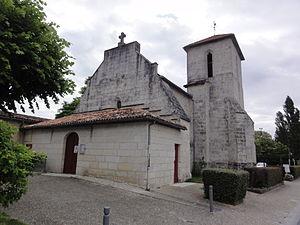
Les Gonds est une commune du Sud-Ouest de la France, située dans le département de la Charente-Maritime.
Les églises de la Charente-Maritime présentent une grande diversité, d'une commune à une autre, et se distinguent par des styles et des périodes de construction différentes. De nombreux édifices témoignent cependant de l'épanouissement, aux XIᵉ et XIIᵉ siècles d'une forme d'art roman spécifique, appelée art roman saintongeais, caractérisée par une simplicité des formes et un décor sculpté, souvent très riche.